Boyton, Suffolk

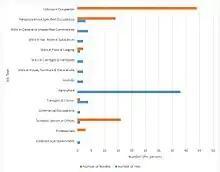
A bar graph showing male and female occupation statistics for the Civil Parish of Boyton in 1881.

A bar graph can be seen on this page depicting the comparison between male and Female occupation statistics for Boyton in the year of 1881. One of the most recognisable features of the graph is the high proportion of females (44 specifically) that come under the 'unknown occupation' section. Reason for this may be that during the Victorian Era "women’s work was not always accurately recorded within sources that historians rely on, due to much of women's work having been irregular, home-based or within a family-run business.". One other noticeable aspect of the occupational structure of Boyton in 1881 is the large proportion of males who worked in the agriculture sector, of the 61 males accounted for in the 1881 occupation Census for Boyton, 38 worked in agriculture. This may have been an issue for the Parish of Boyton in the late 19th century due to the occurrence of the agricultural depression (most probably linked to what is known as the long depression), with such a large proportion of Boyton's male population relying on agriculture, the "series of wet summers, culminating in the wettest season in living memory in 1879 meant an alarmingly low yield in successive harvests". This downfall in crop yields and the resulting collapse in the agriculture sector may be accountable for the fall in Boyton's population towards the end of the 19th century (as visible in the population graph seen on the right hand side of this page).